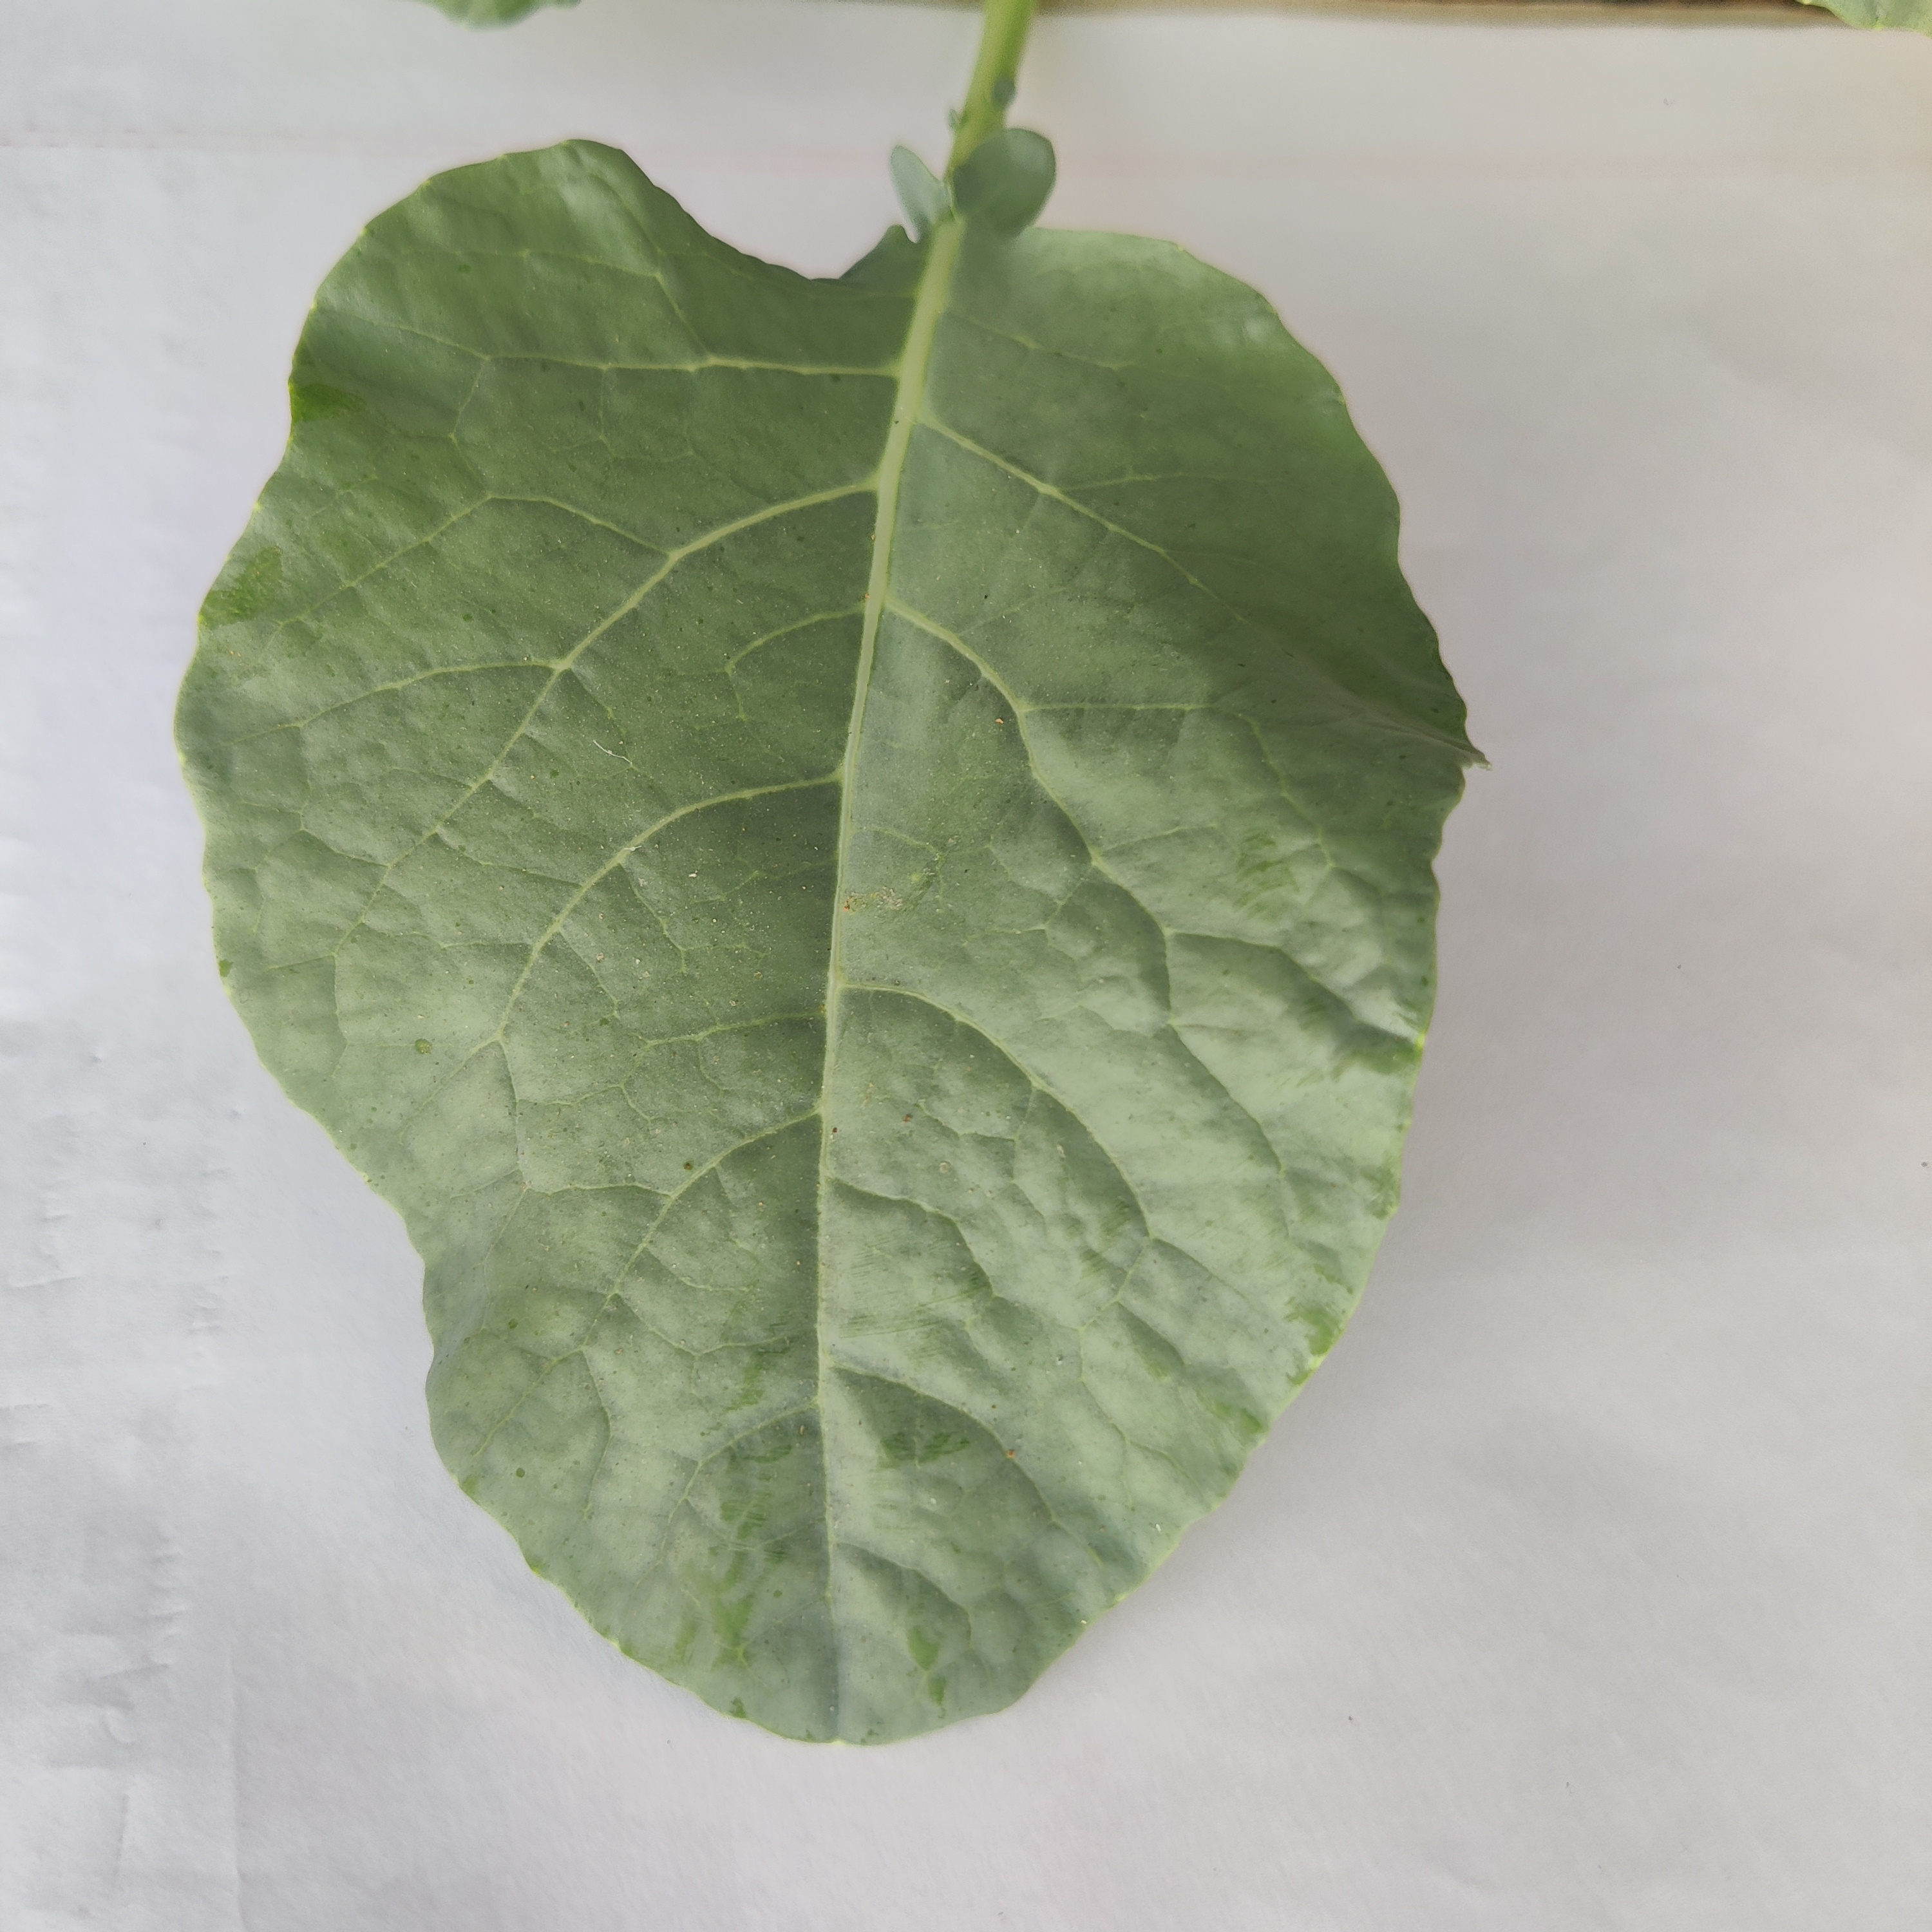
Label: Healthy